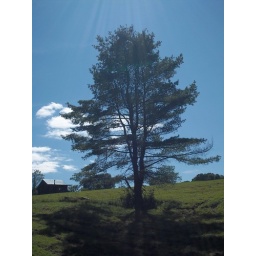
This lonely tree sets in a field right behind my house. I think it'll look even lonelier come Winter.